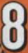
Number: 8